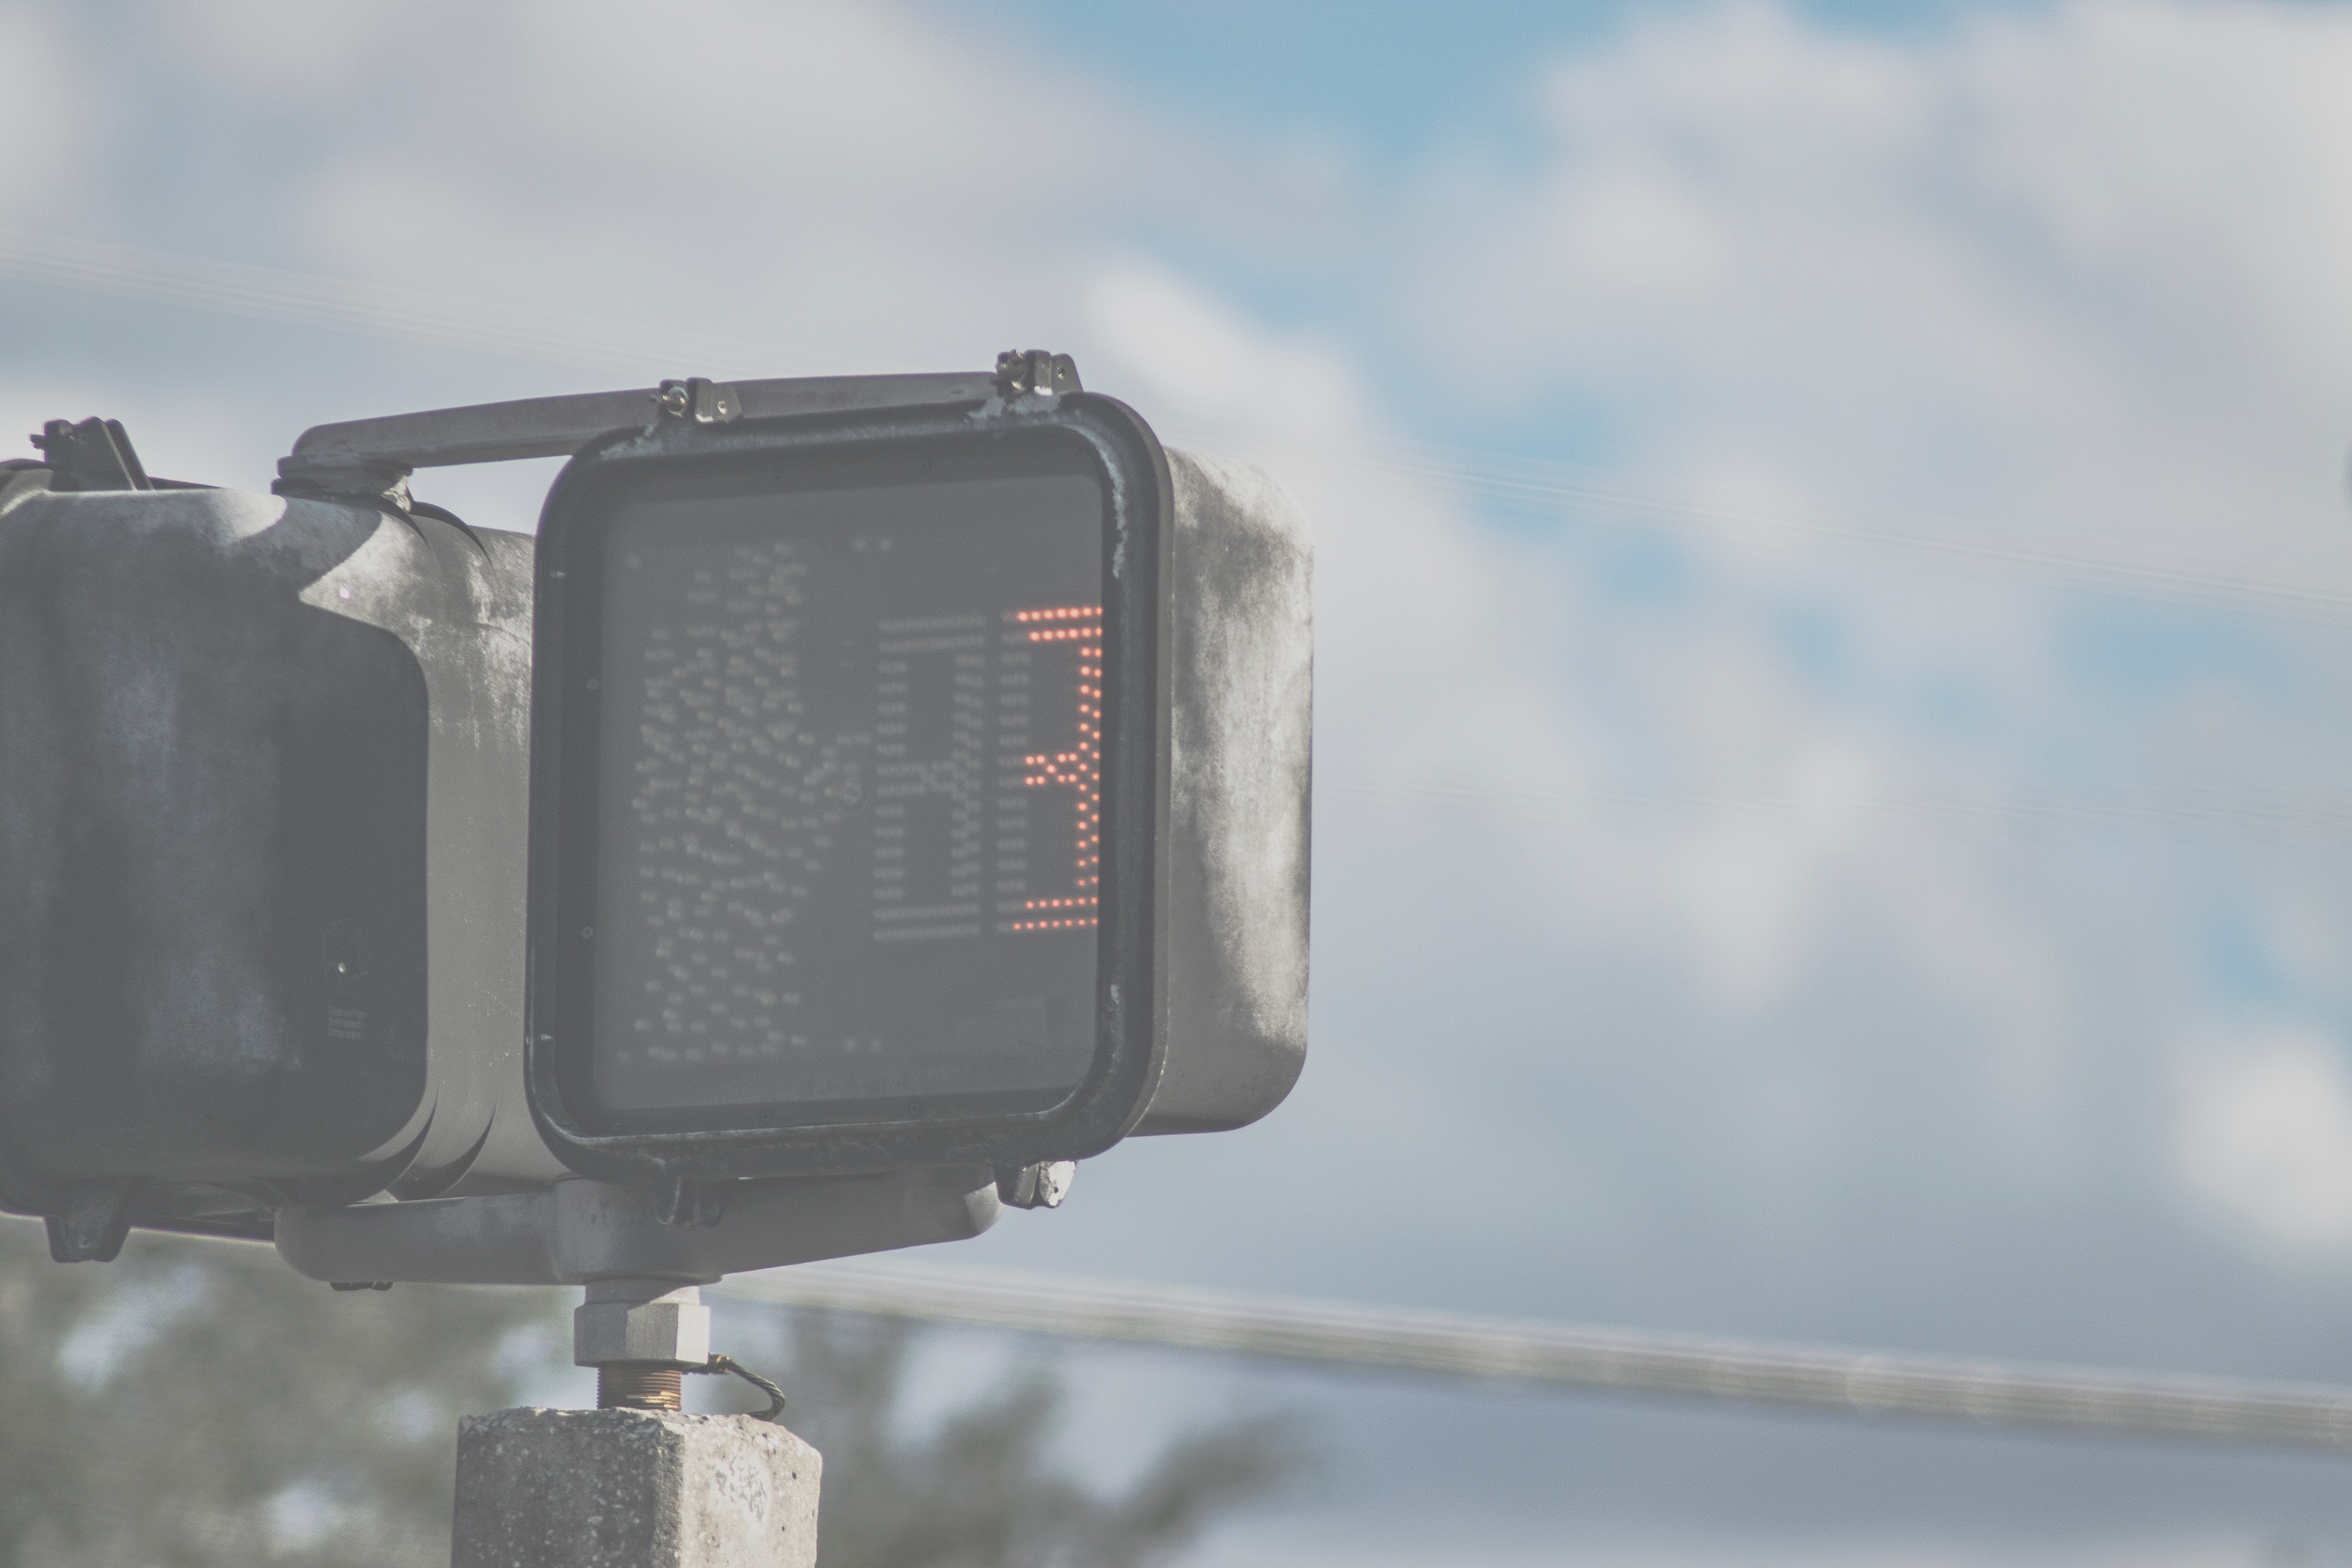
light, lighting, digital camera, single lens reflex camera